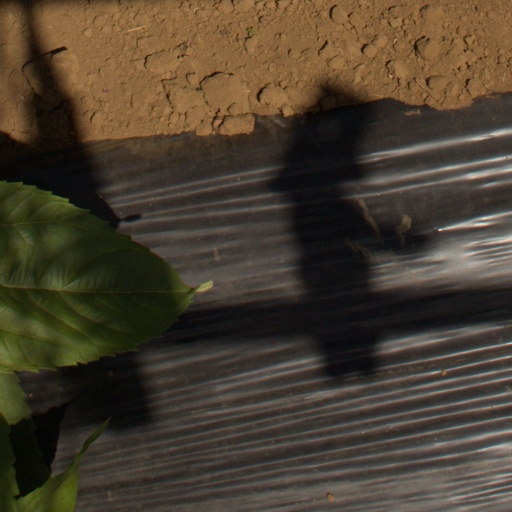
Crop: Jerusalem artichoke